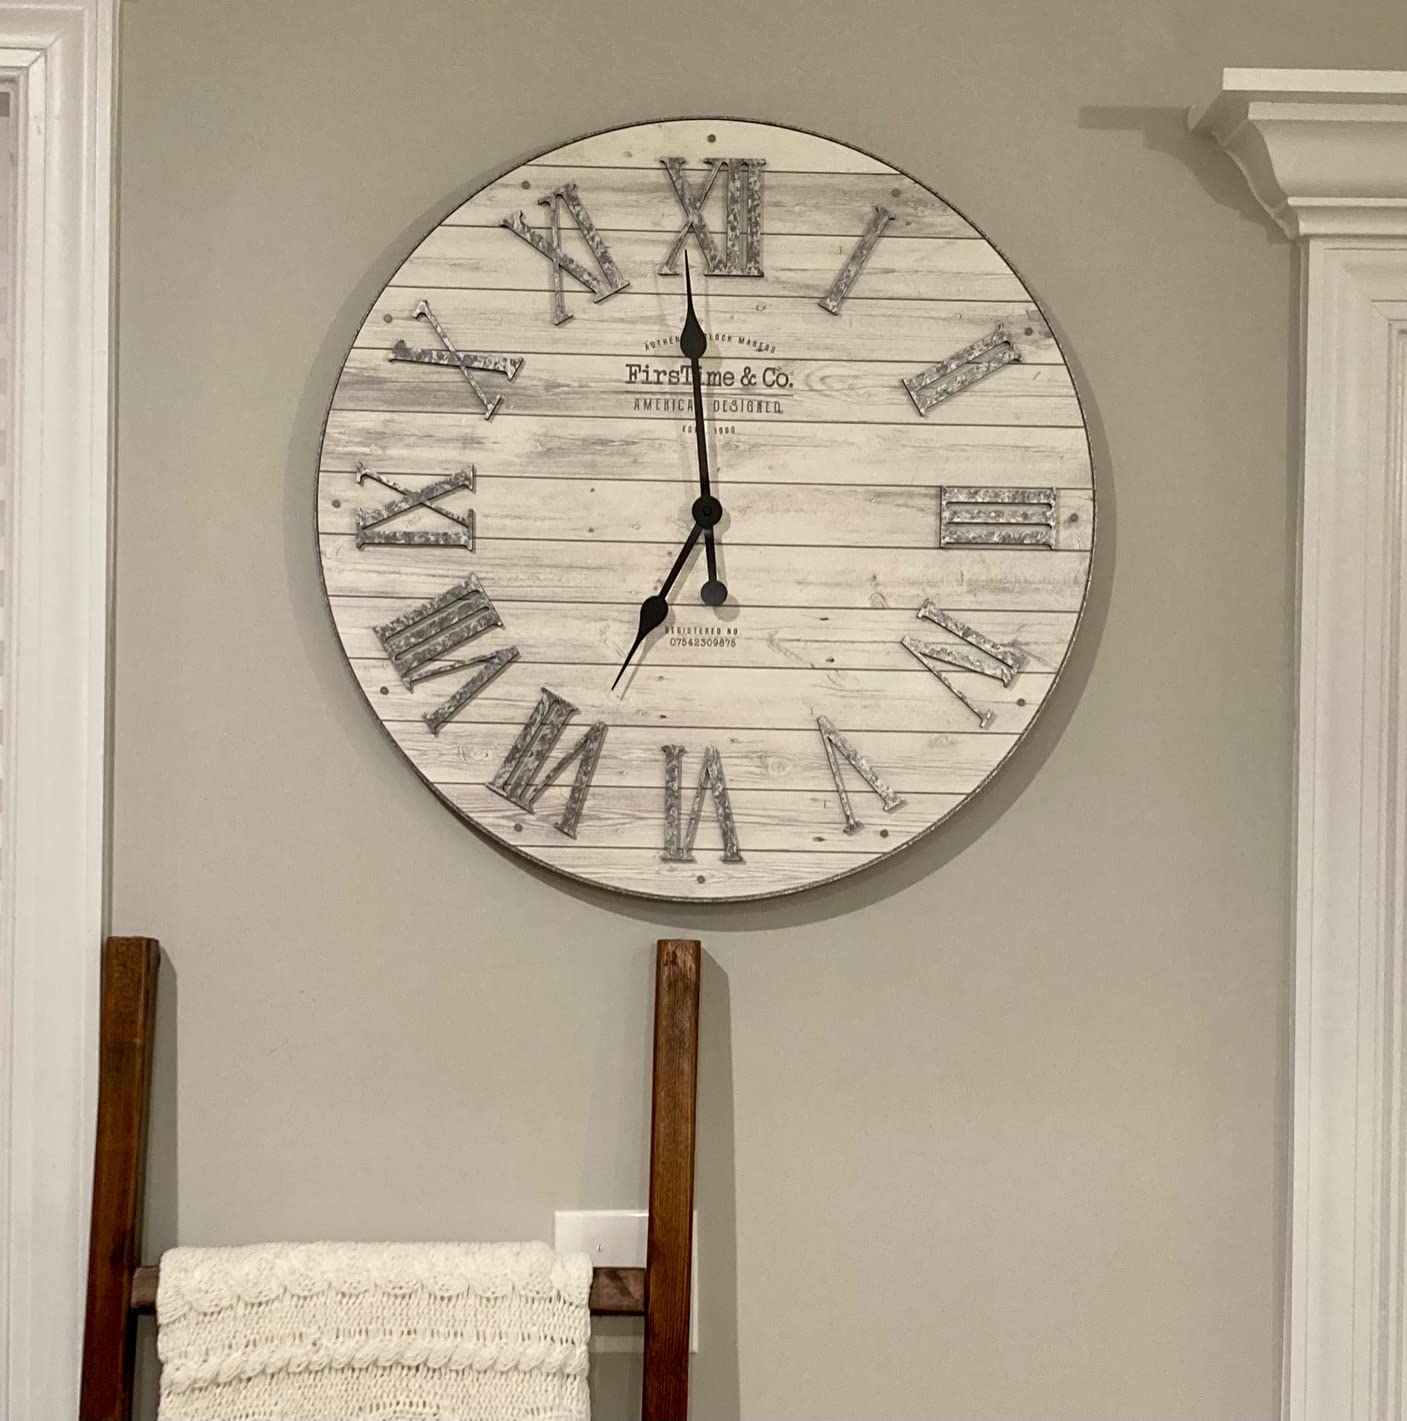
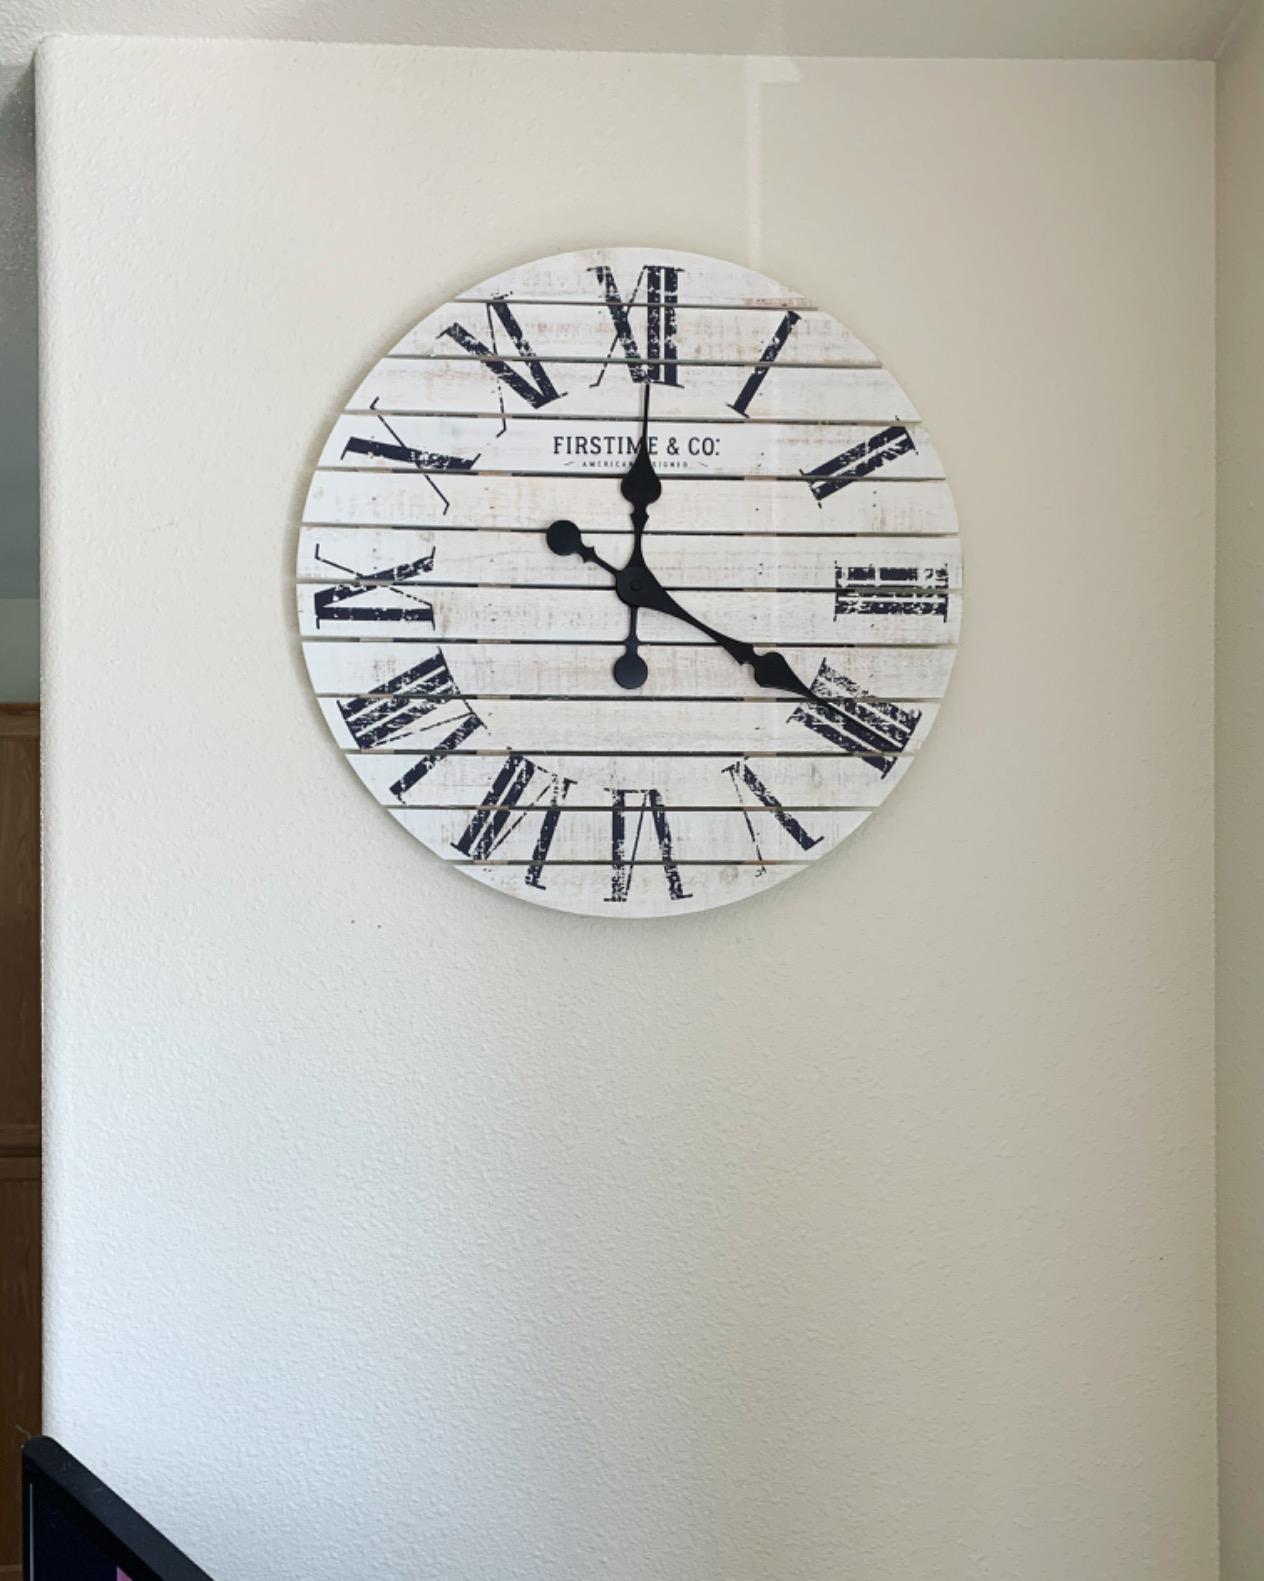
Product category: clock
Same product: no